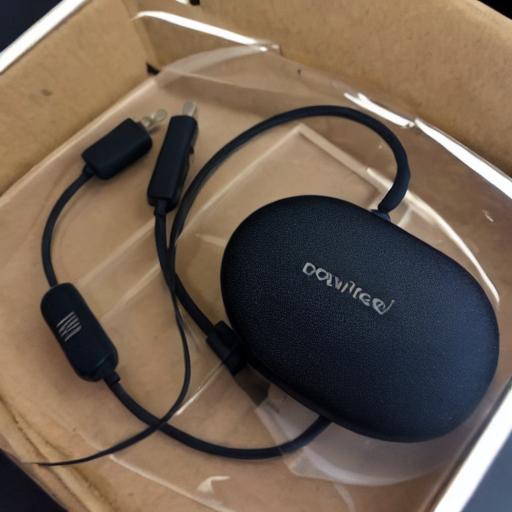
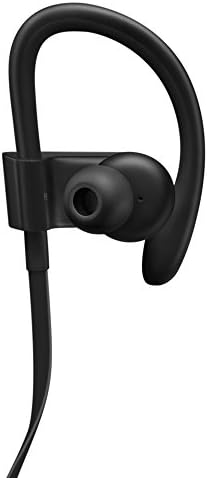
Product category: headphones
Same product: no